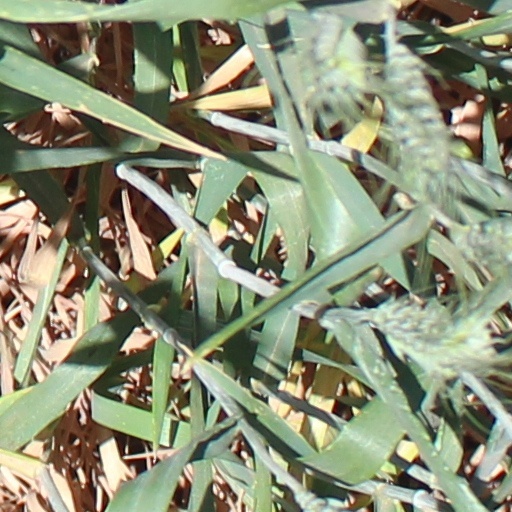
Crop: wheat